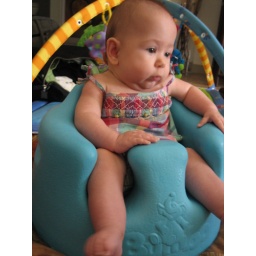
Rachel in her cute chair